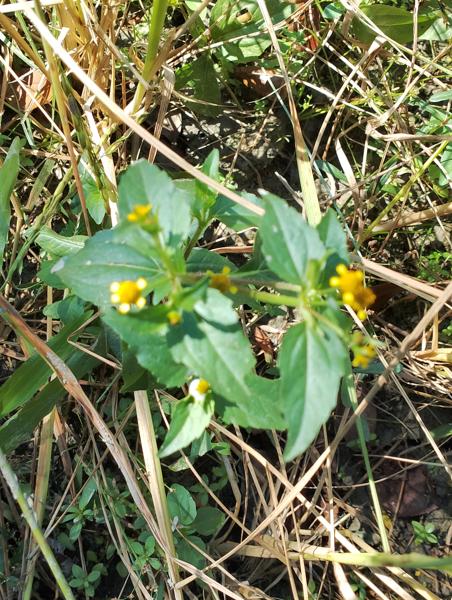
Weed species: Synedrella nodiflora